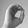
ASL letter: O